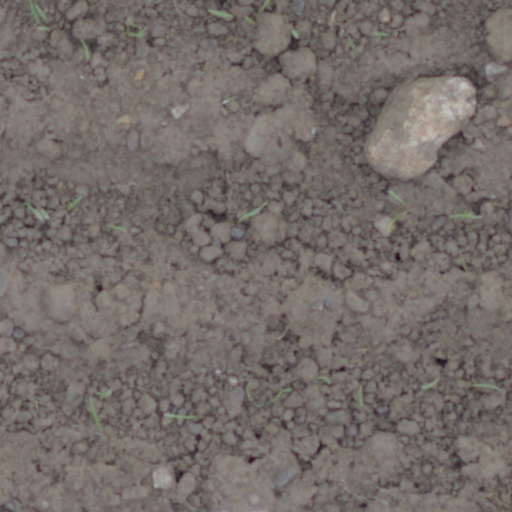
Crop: wheat